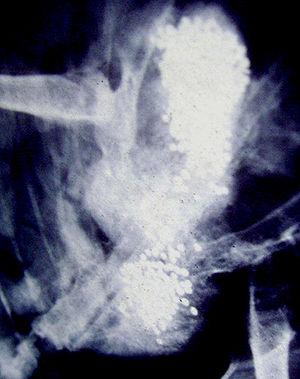
Radiographie de cygnes trouvés morts dans le marais audomarois, mettant en évidence un grand nombre de grenaille de plomb, provenant de cartouche de chasse, et ingérées avec le grit. Les cygnes mangeant devant les huttes de chasse ou devant des postes de tirs très utilisés sont fréquemment victime du saturnisme. Ici le nombre de plomb est exceptionnellement élevé, et a causé la mort de l'animal. 12 billes de plomb suffisent généralemnt à tuer un cygne adulte en quelques jours. Les cygnes intoxiqués ont également plus de risque d'entrer en collision avec un obstacle (ligne à haute tension par exemple) ou un véhicule. Leur cadavre sera une nouvelle source de contamination environnementale. Il est à noter qu'une nouvelle population de cygnes s'est reconstitué à la fin des années 1990 dans le marais audomarois (plus de 250 oiseaux vers 2008 selon la presse locale) , mais qu'elle se nourrit essentiellement sur terre, ce qui est source de conflit avec les maraichers qui cultivent les zones drainées et émergées du marais (voir Article Voix du Nord, du Jeudi 2009/10/08, de Nicolas Faucon, intitulé ""À Saint-Omer, ulcéré par les dégâts commis par les cygnes, un maraîcher assigne l'État"")(S'agit il d'un comportement adaptatif, issu d'une sélection naturelle, avec apparition d'un nouveau comportement limitant le risque d'ingestion de billes de plomb), Il est à noter que l'occurence et la prévalence du saturnisme aviaire sontplus élevés en Europe qu'en Amérique du nord où ils ont d'abord été étudiés. Cf. données collectées par RAFAEL MATEO (Instituto de Investigación en Recursos Cinegéticos IREC
Le saturnisme animal regroupe toutes les formes de saturnisme pouvant toucher les animaux, qu'ils soient sauvages, domestiques ou de compagnie, terrestres ou aquatiques. C'est une expression employée en médecine vétérinaire ou de santé environnementale, mais aussi dans les contextes cynégétiques ou de l'élevage avicole.